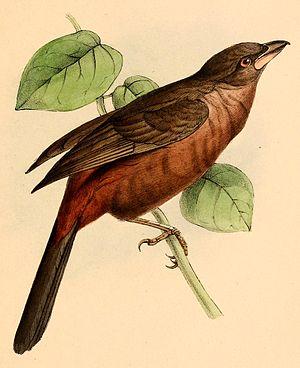
«